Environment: real
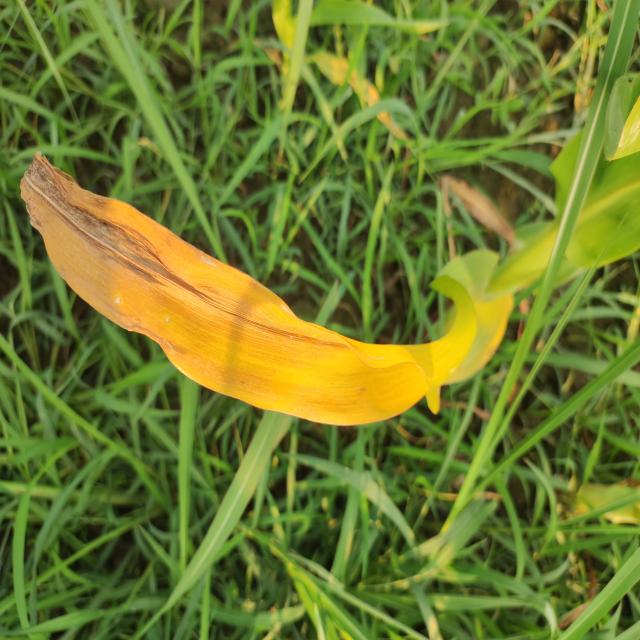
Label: nitrogen_deficiency